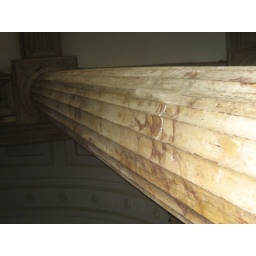
looking up a (wooden) column in the customs building